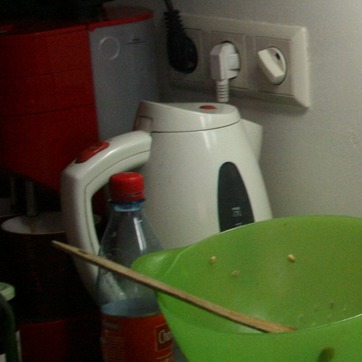
Material: plastic